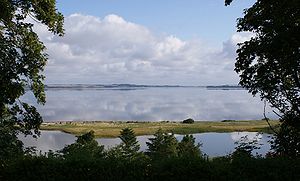
Dragstrup Vig
Dragstrup Vig set fra syd med Thy i baggrunden til venstre og Revlskær Hage til højre
Udsigt over Dragstrup Vig på Mors (til højre) og Limfjorden (til venstre) fra feriekolonien Susvind på sydsiden af vigen. Den inderste vandmasse er en lille sø af brakvand. I horisonten til højre er nordenden af Vigen (Revlskær Hage) og i horisonten til venstre ses dele af Thy området ved Skyum. Udsigtspunktet på Susvind er ca. 10 m over havets overflade
Dragstrup Vig er en ca 3 km bred og 5 km dyb vig i Limfjorden på vestsiden af Mors, cirka 12 km vest for Nykøbing Mors. Vigen afgrænses nod nord af Revlskær Hage dér, hvor fjorden fortsætter mod nord gennem Vilsund. På nordkysten, tæt ved bunden af vigen, har Lyngbro Bæk sit udløb efter at være løbet gennem det lille Jølby Nor. Langs østkysten ligger Dragstrup Plantage og lige bag den landsbyen Dragstrup.